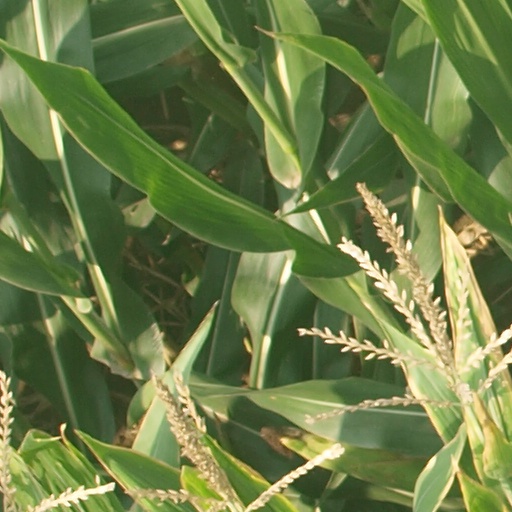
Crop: maize; corn